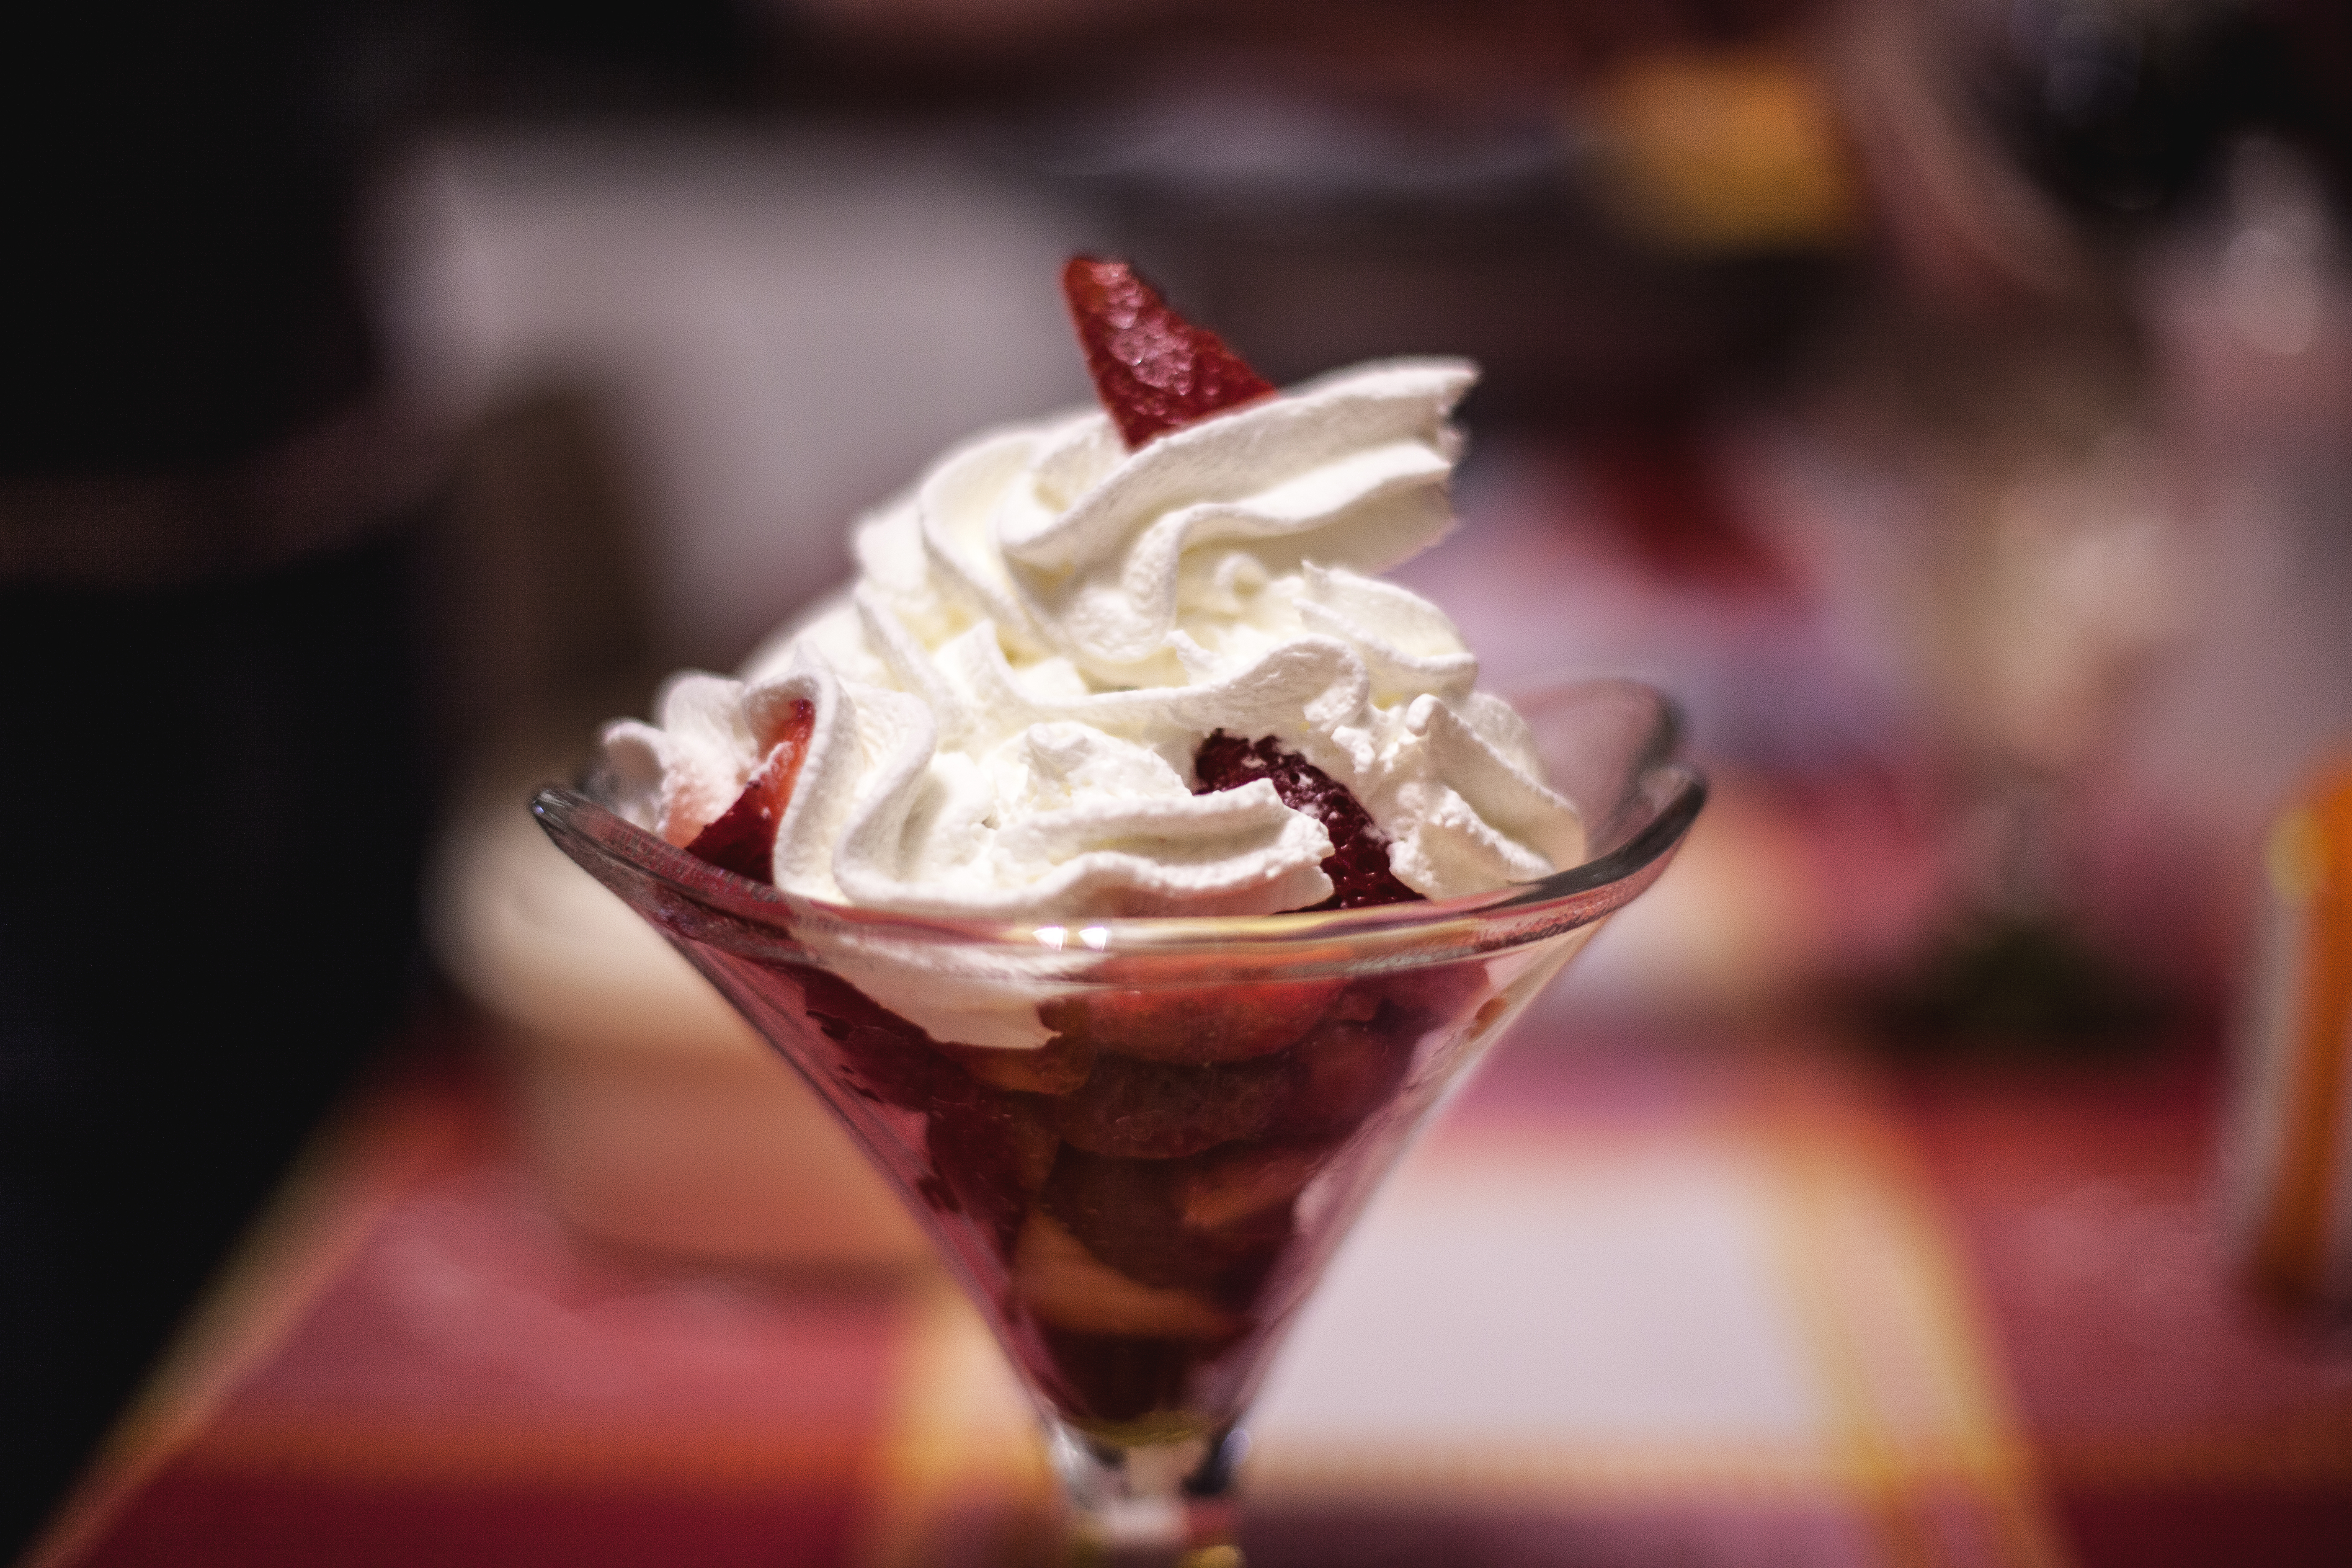
sweet, food, produce, drink, chocolate, ice cream, dessert, eat, cocktail, strawberry, whipped cream, fruits, strawberries, sweetness, yummy, flavor, milkshake, sundae, fresh cream